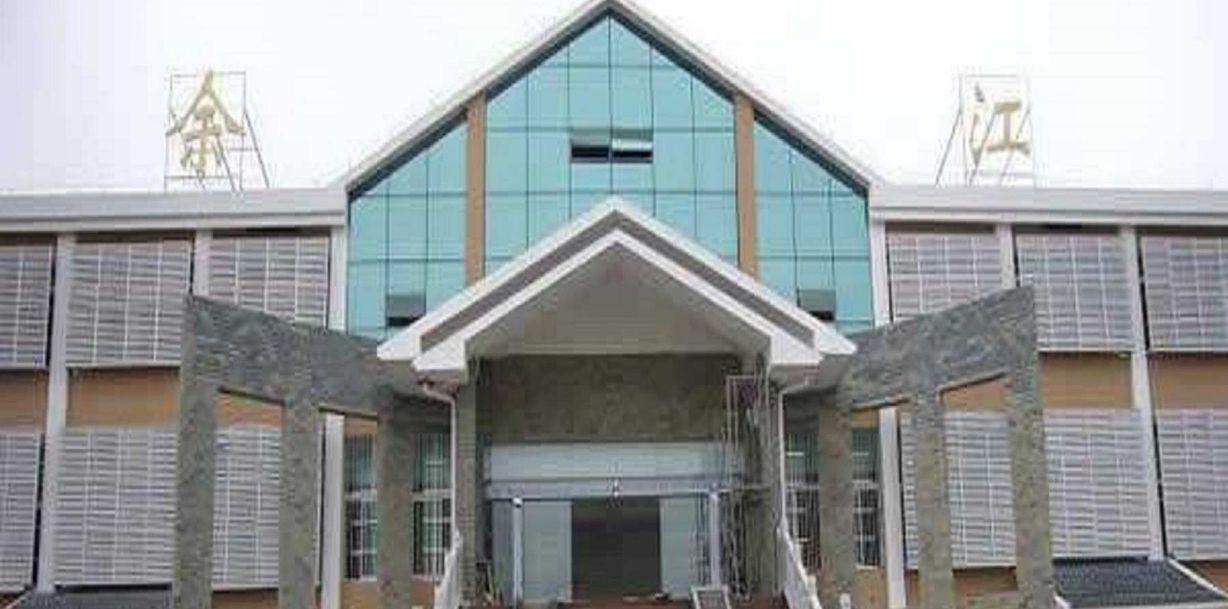
地标名称：余江站
所在城市：鹰潭市·余江区